Marvel Comics

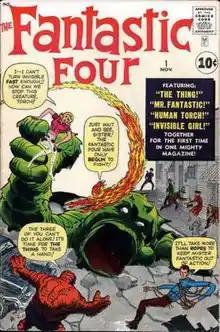
"The Fantastic Four" #1 (Nov. 1961). Cover art by Jack Kirby (penciler) and an unknown inker.

The first modern comic books under the Marvel Comics brand were the science-fiction anthology "Journey into Mystery" #69 and the teen-humor title "Patsy Walker" #95 (both cover dated June 1961), which each displayed an "MC" box on its cover. Then, in the wake of DC Comics' success in reviving superheroes in the late 1950s and early 1960s, particularly with the Flash, Green Lantern, Batman, Superman, Wonder Woman, Green Arrow, and other members of the team the Justice League of America, Marvel followed suit.